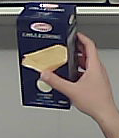
Product: barilla_lasagne